Kurilpa Library

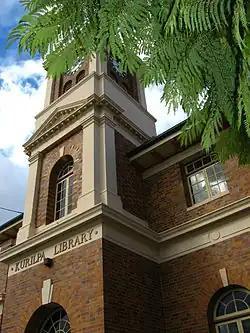
Kurilpa Library, 2005

Kurilpa Library is a heritage-listed library at 178 Boundary Street, West End, City of Brisbane, Queensland, Australia. It was built in 1929 and added to the Queensland Heritage Register on 5 February 2007. Despite being purpose-built as a municipal library, it was also sometimes referred to as the West End School of Arts. It now houses the West End Library, a branch of Brisbane City Council library system.